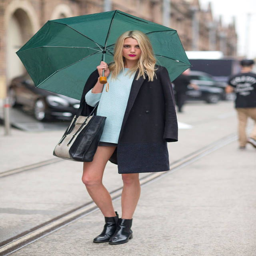
see the best snaps from spring .